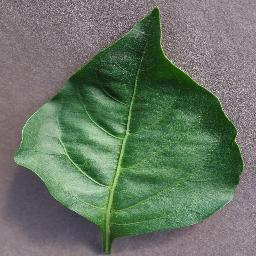
Label: Pepper,_bell___healthy